Max Chilton

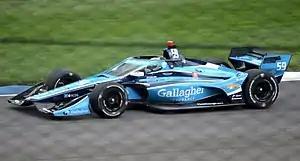
Chilton during the 2020 IndyCar Harvest GP.

In February 2022, Chilton announced his retirement from IndyCar racing, in order to concentrate on other ventures, including the Le Mans Endurance Race.